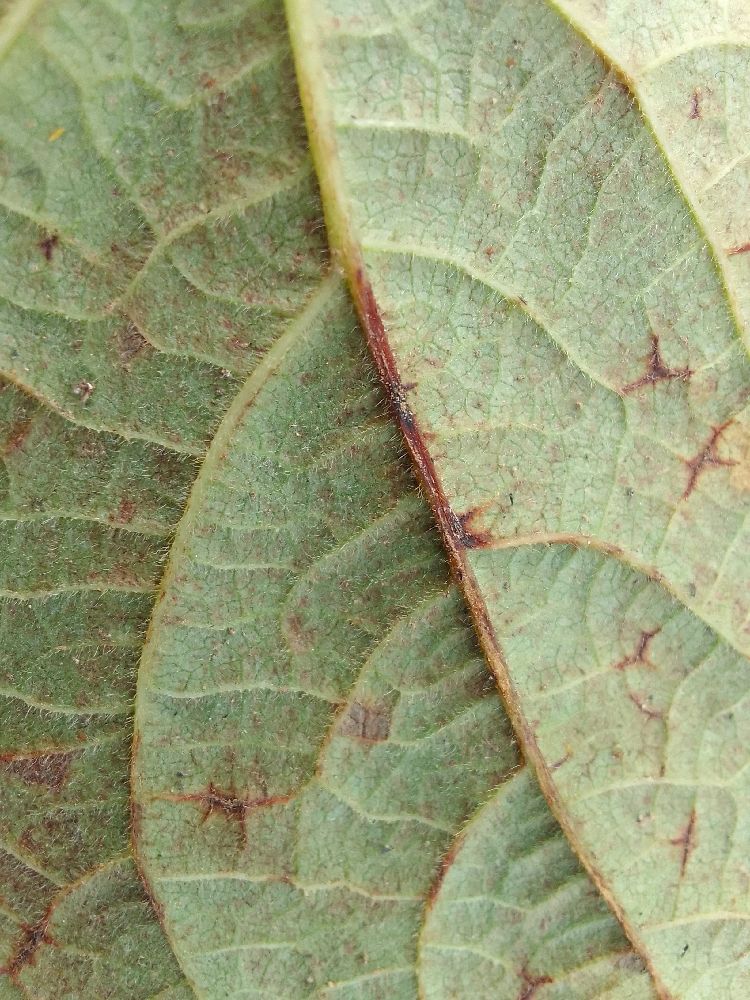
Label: anthracnose